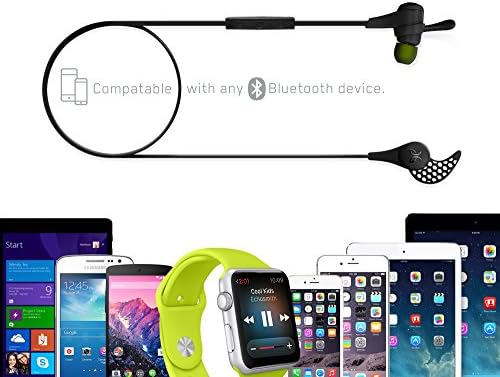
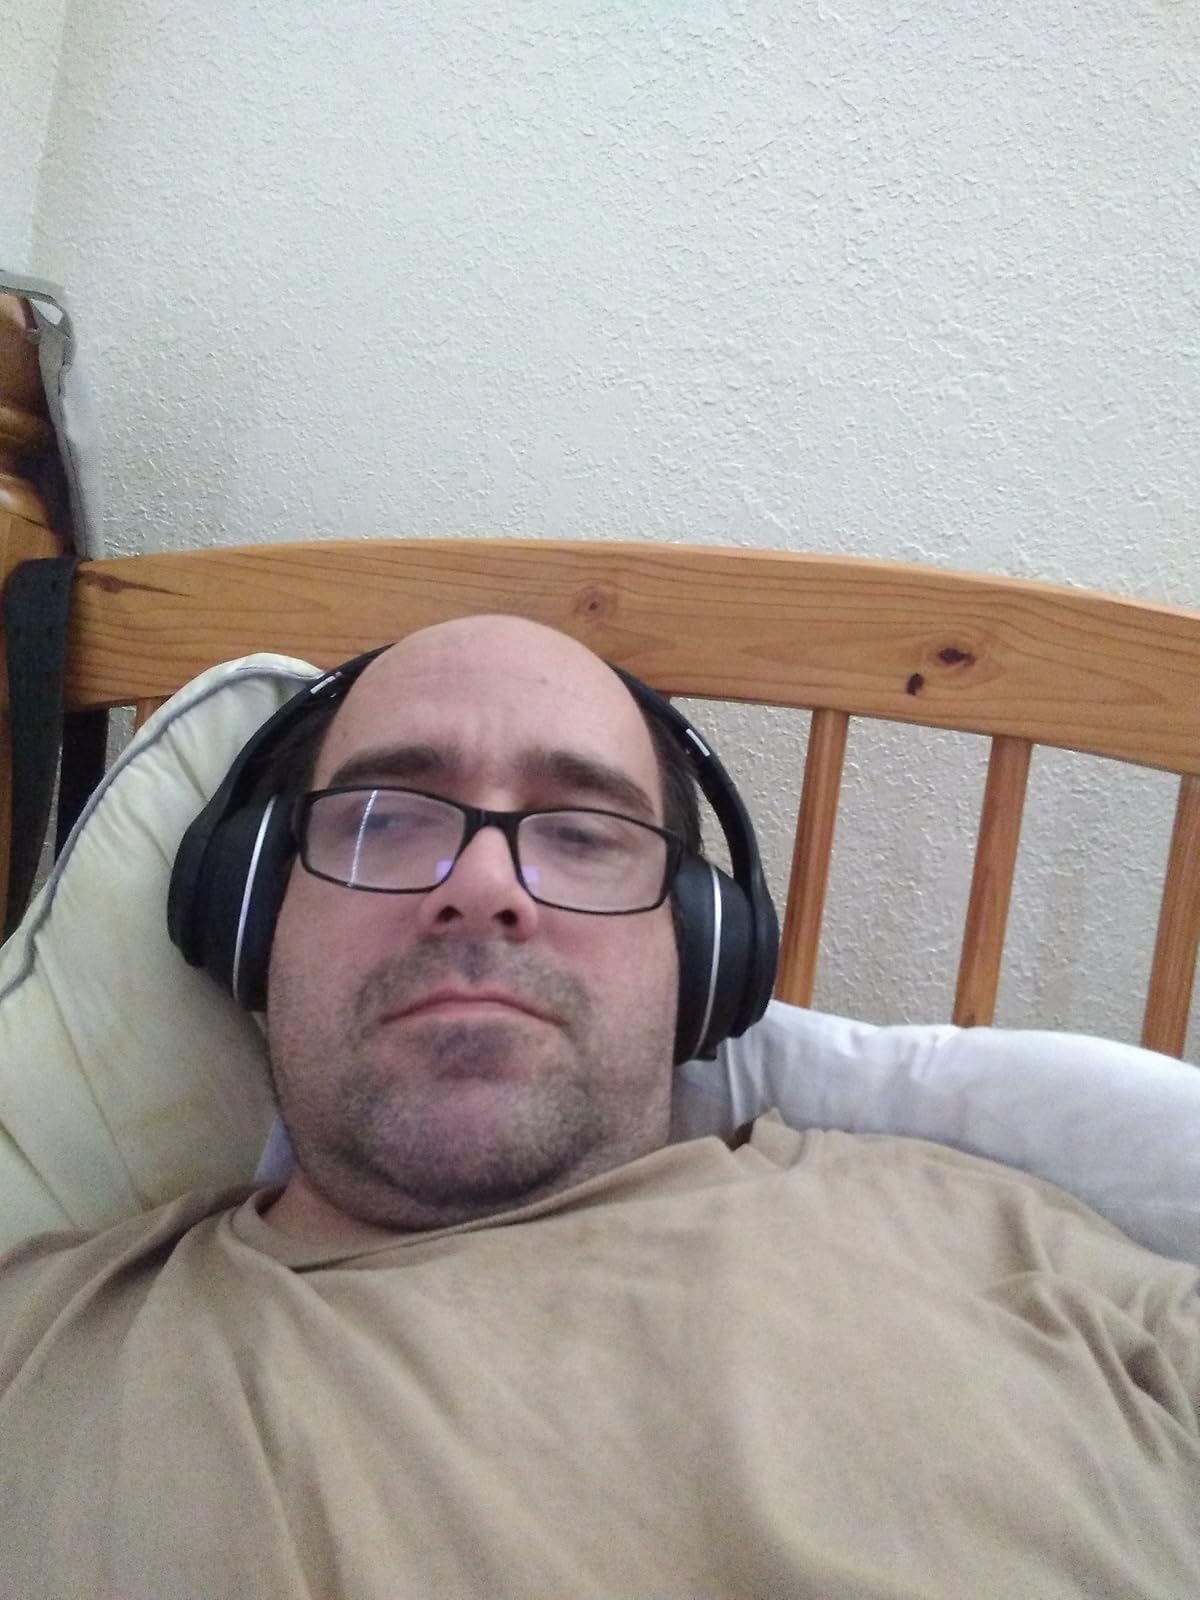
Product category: headphones
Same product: no